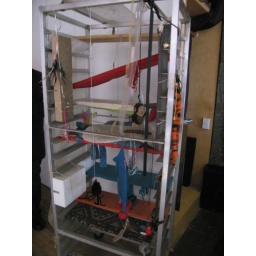
duane street work/live by marpillero pollak architects via open house new york(new york, new york, usa)